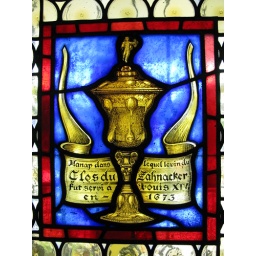
Stained glass window in the Ribeauville Winery and museum.